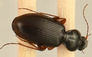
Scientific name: Synuchus impunctatus
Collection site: Bartlett Experimental Forest NEON (BART), plot BART_068